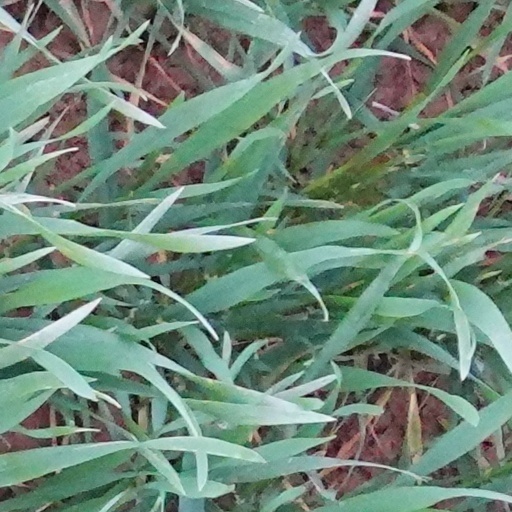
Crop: wheat